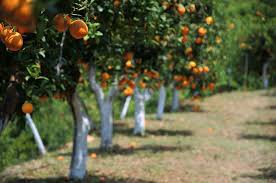
Label: Orange